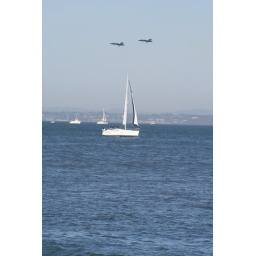
Blue Angels skimming water near all the sail boats.